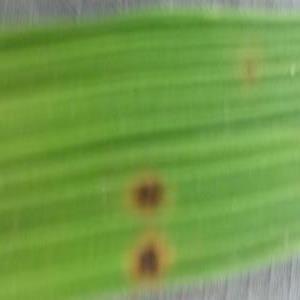
Disease: Brownspot